Question: What is outside the house?
Tambaya: Menene a wajan gidan?
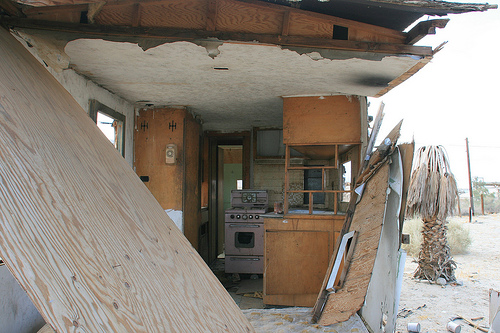
Answer: A tree.
Amsa: Bishiya.